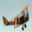
Label: airplane